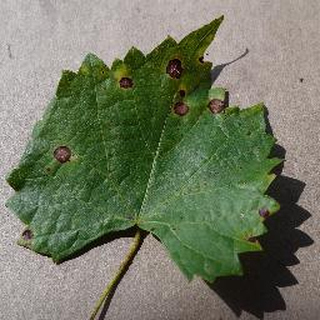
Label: grape_black_rot